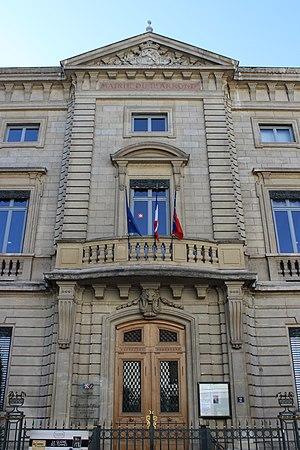
La mairie du 2e arrondissement de Lyon.
Ainay est un quartier de la presqu'île de Lyon, dans le 2ᵉ arrondissement, au sud du quartier de Bellecour et de sa place et au nord de la gare de Lyon-Perrache.